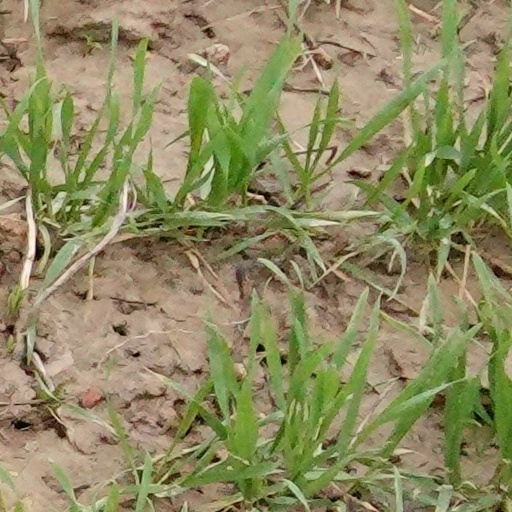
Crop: wheat